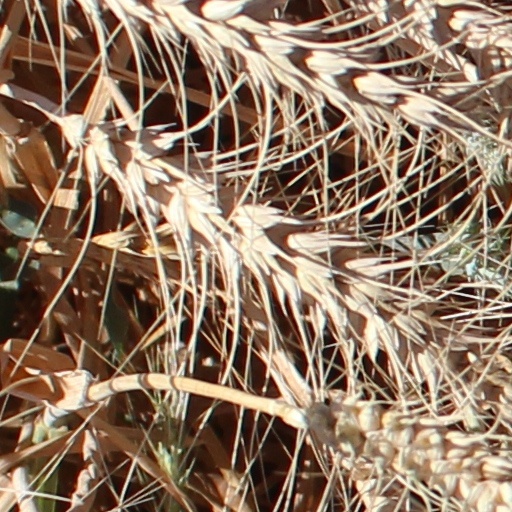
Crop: wheat